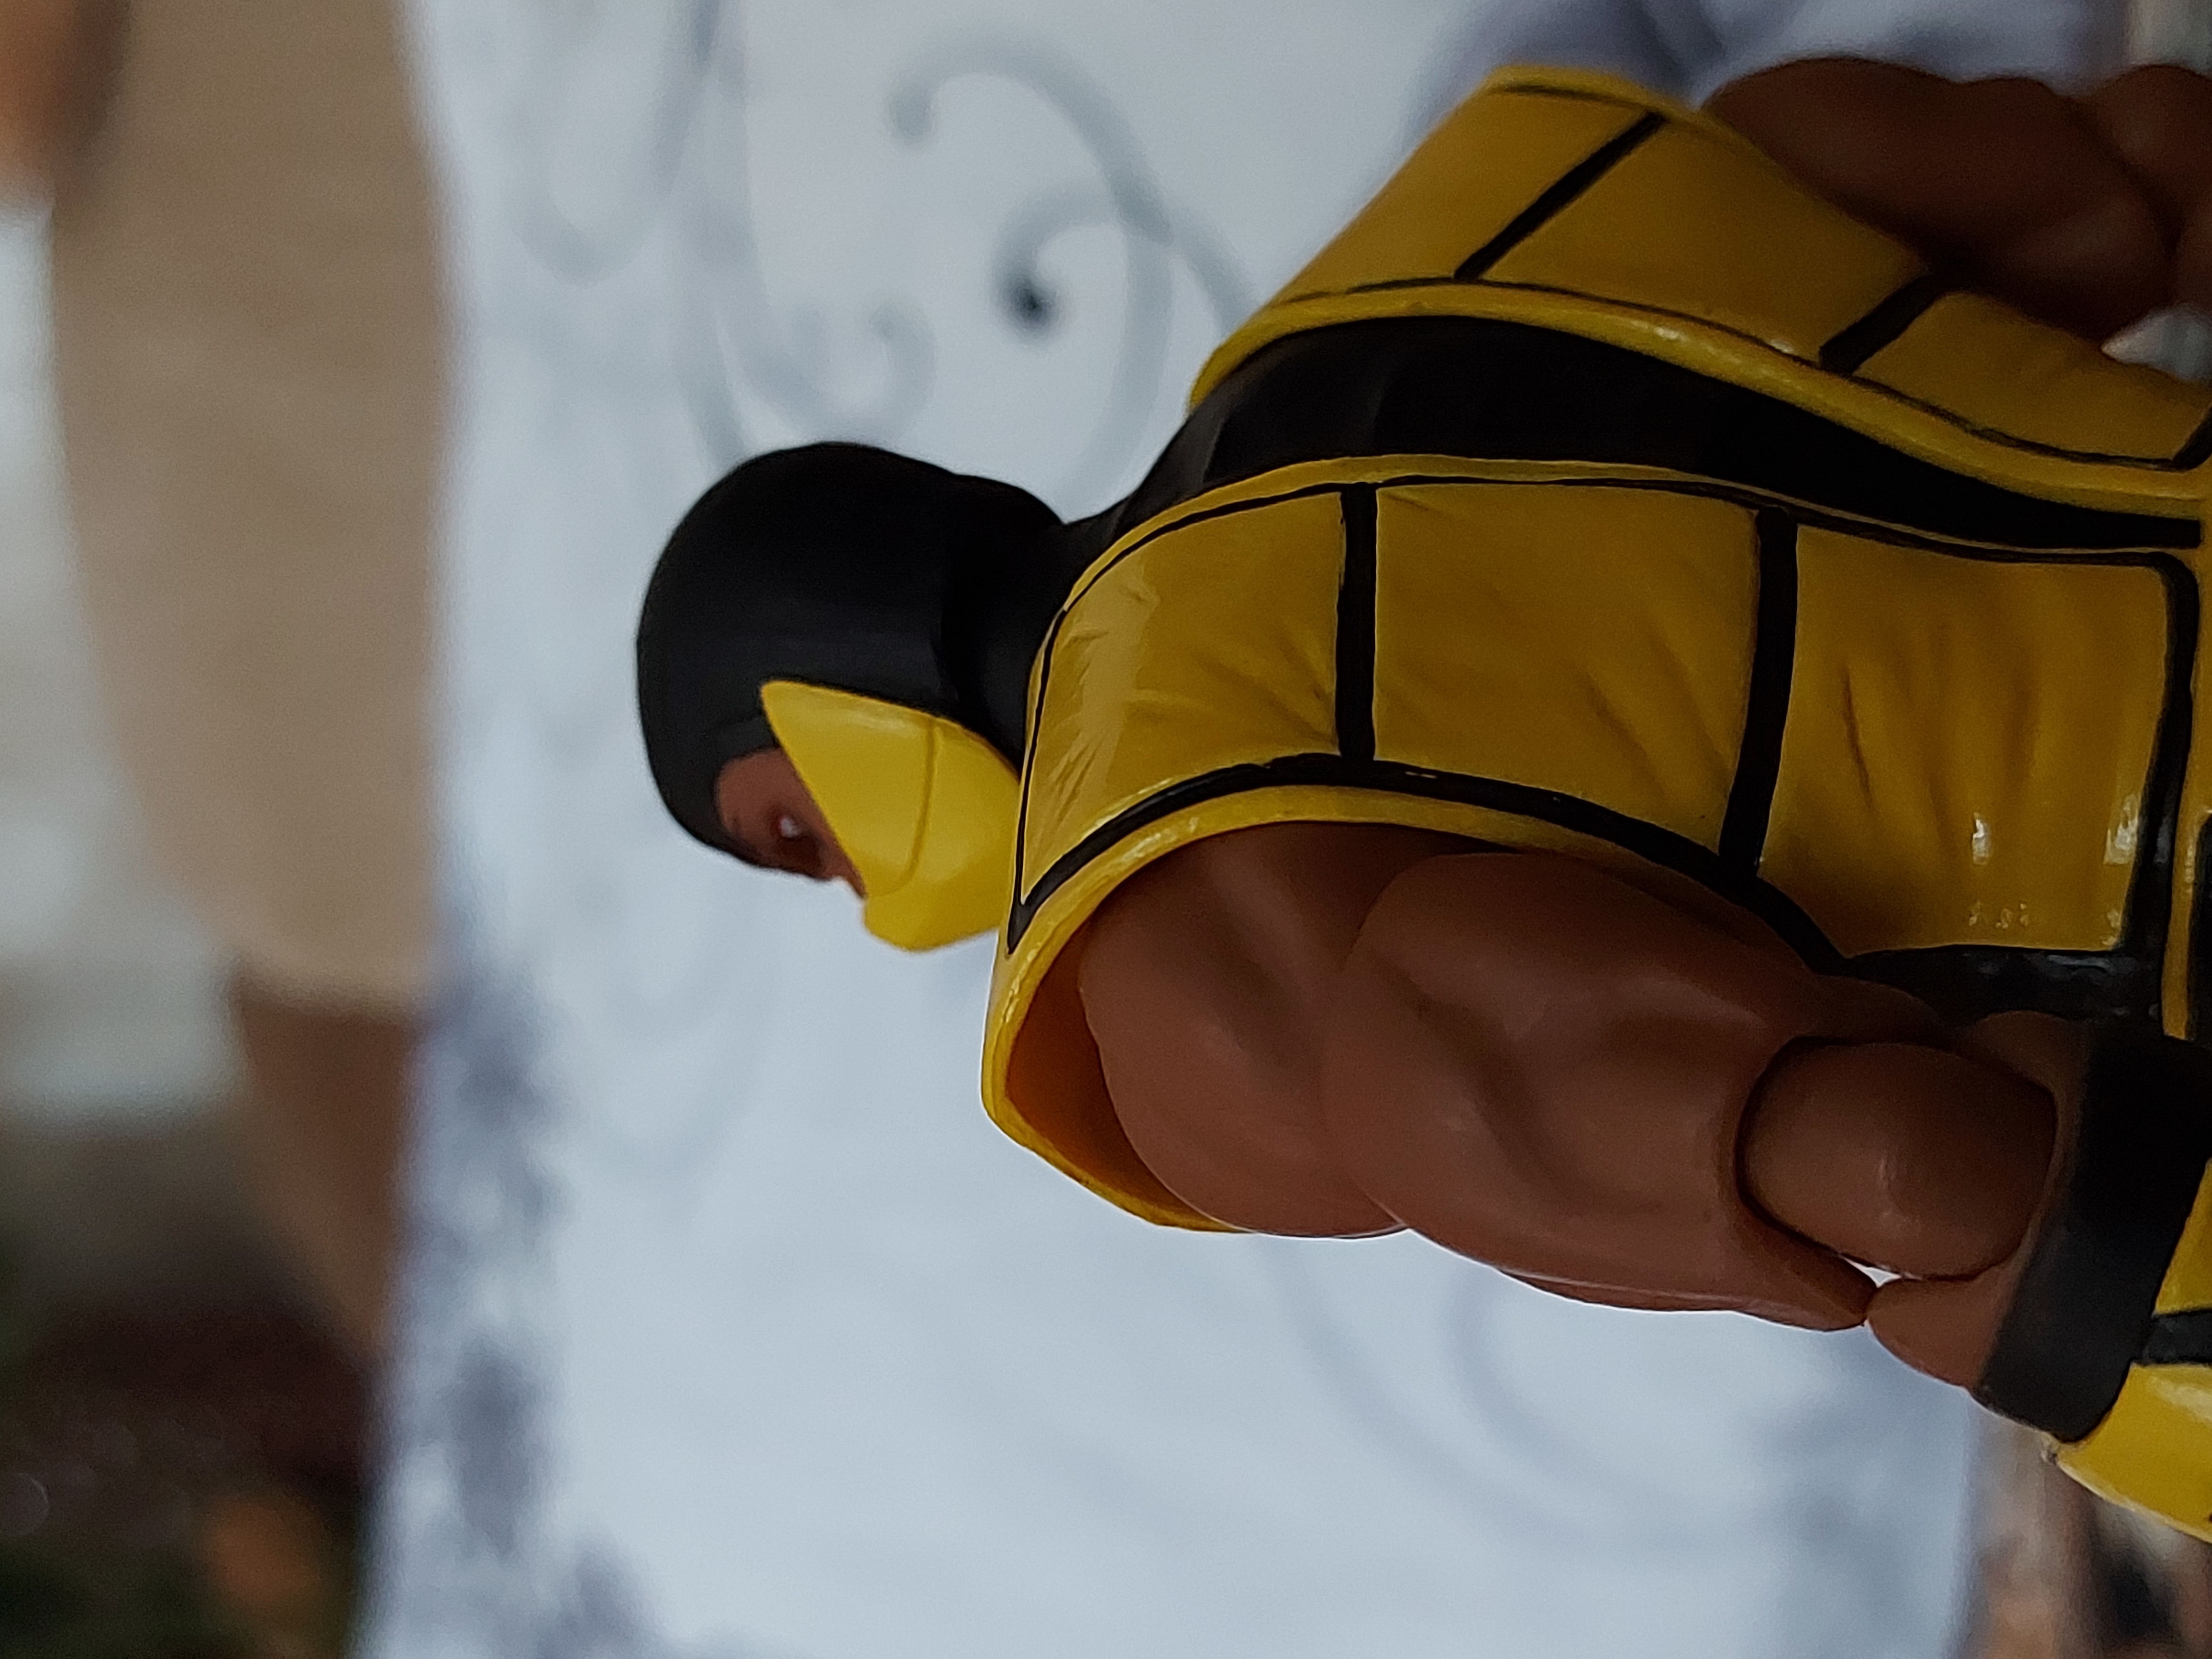
scorpion, storm, collectibles, human body, gesture, knee, thigh, personal protective equipment, comfort, recreation, human leg, sportswear, leisure, fashion accessory, toy, room, shorts, eyewear, linens, sports gear, fun, ball, nail